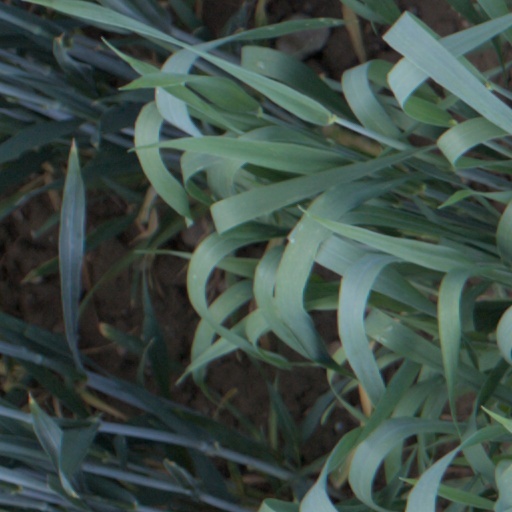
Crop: wheat